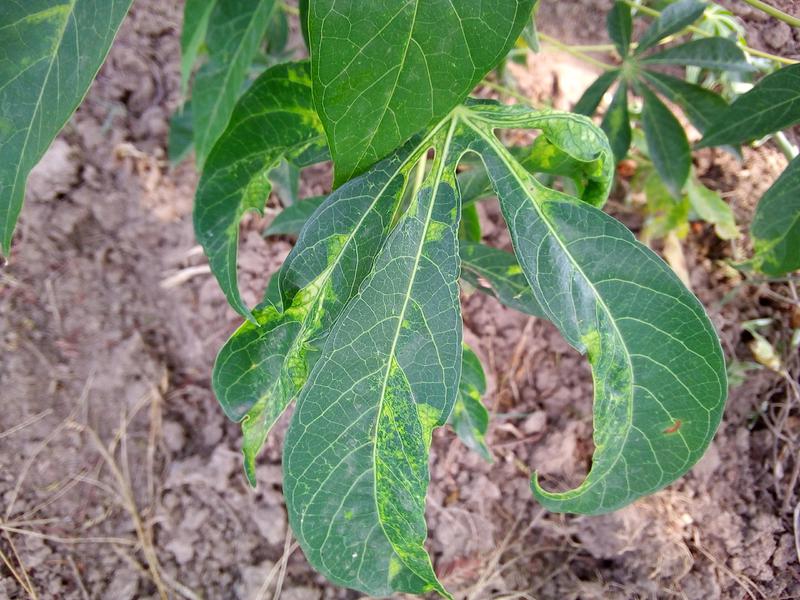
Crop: cassava
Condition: mosaic_disease